Vellayani Paramu

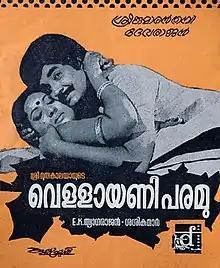

Vellayani Paramu is a 1979 Indian Malayalam-language period drama film directed by J. Sasikumar, written by Pappanamkodu Lakshmanan, and produced by E. K. Thyagarajan. It is based on the life of Vellayani Paramu, an outlaw active in the Central Travancore region known for stealing from rich and giving to poor. The film stars Prem Nazir, Jayan, Jayabharathi and Adoor Bhasi. The film has musical score by G. Devarajan. The film was released on 23 February 1979.